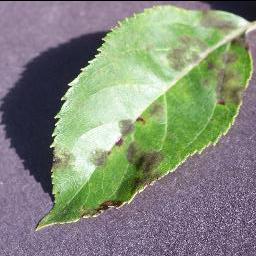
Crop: apple
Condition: scab